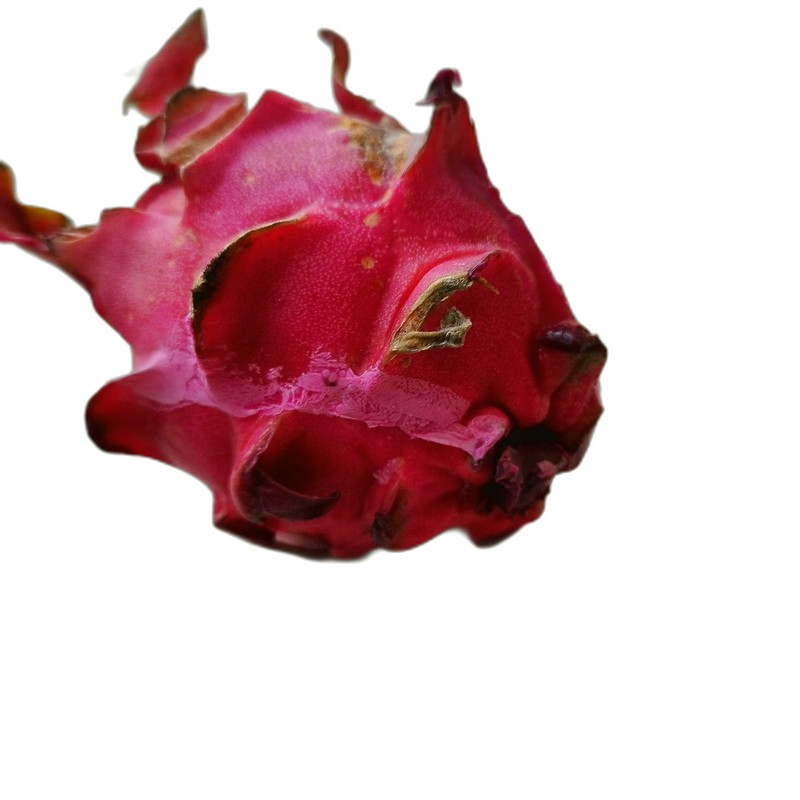
Label: Defect Dragon Fruit